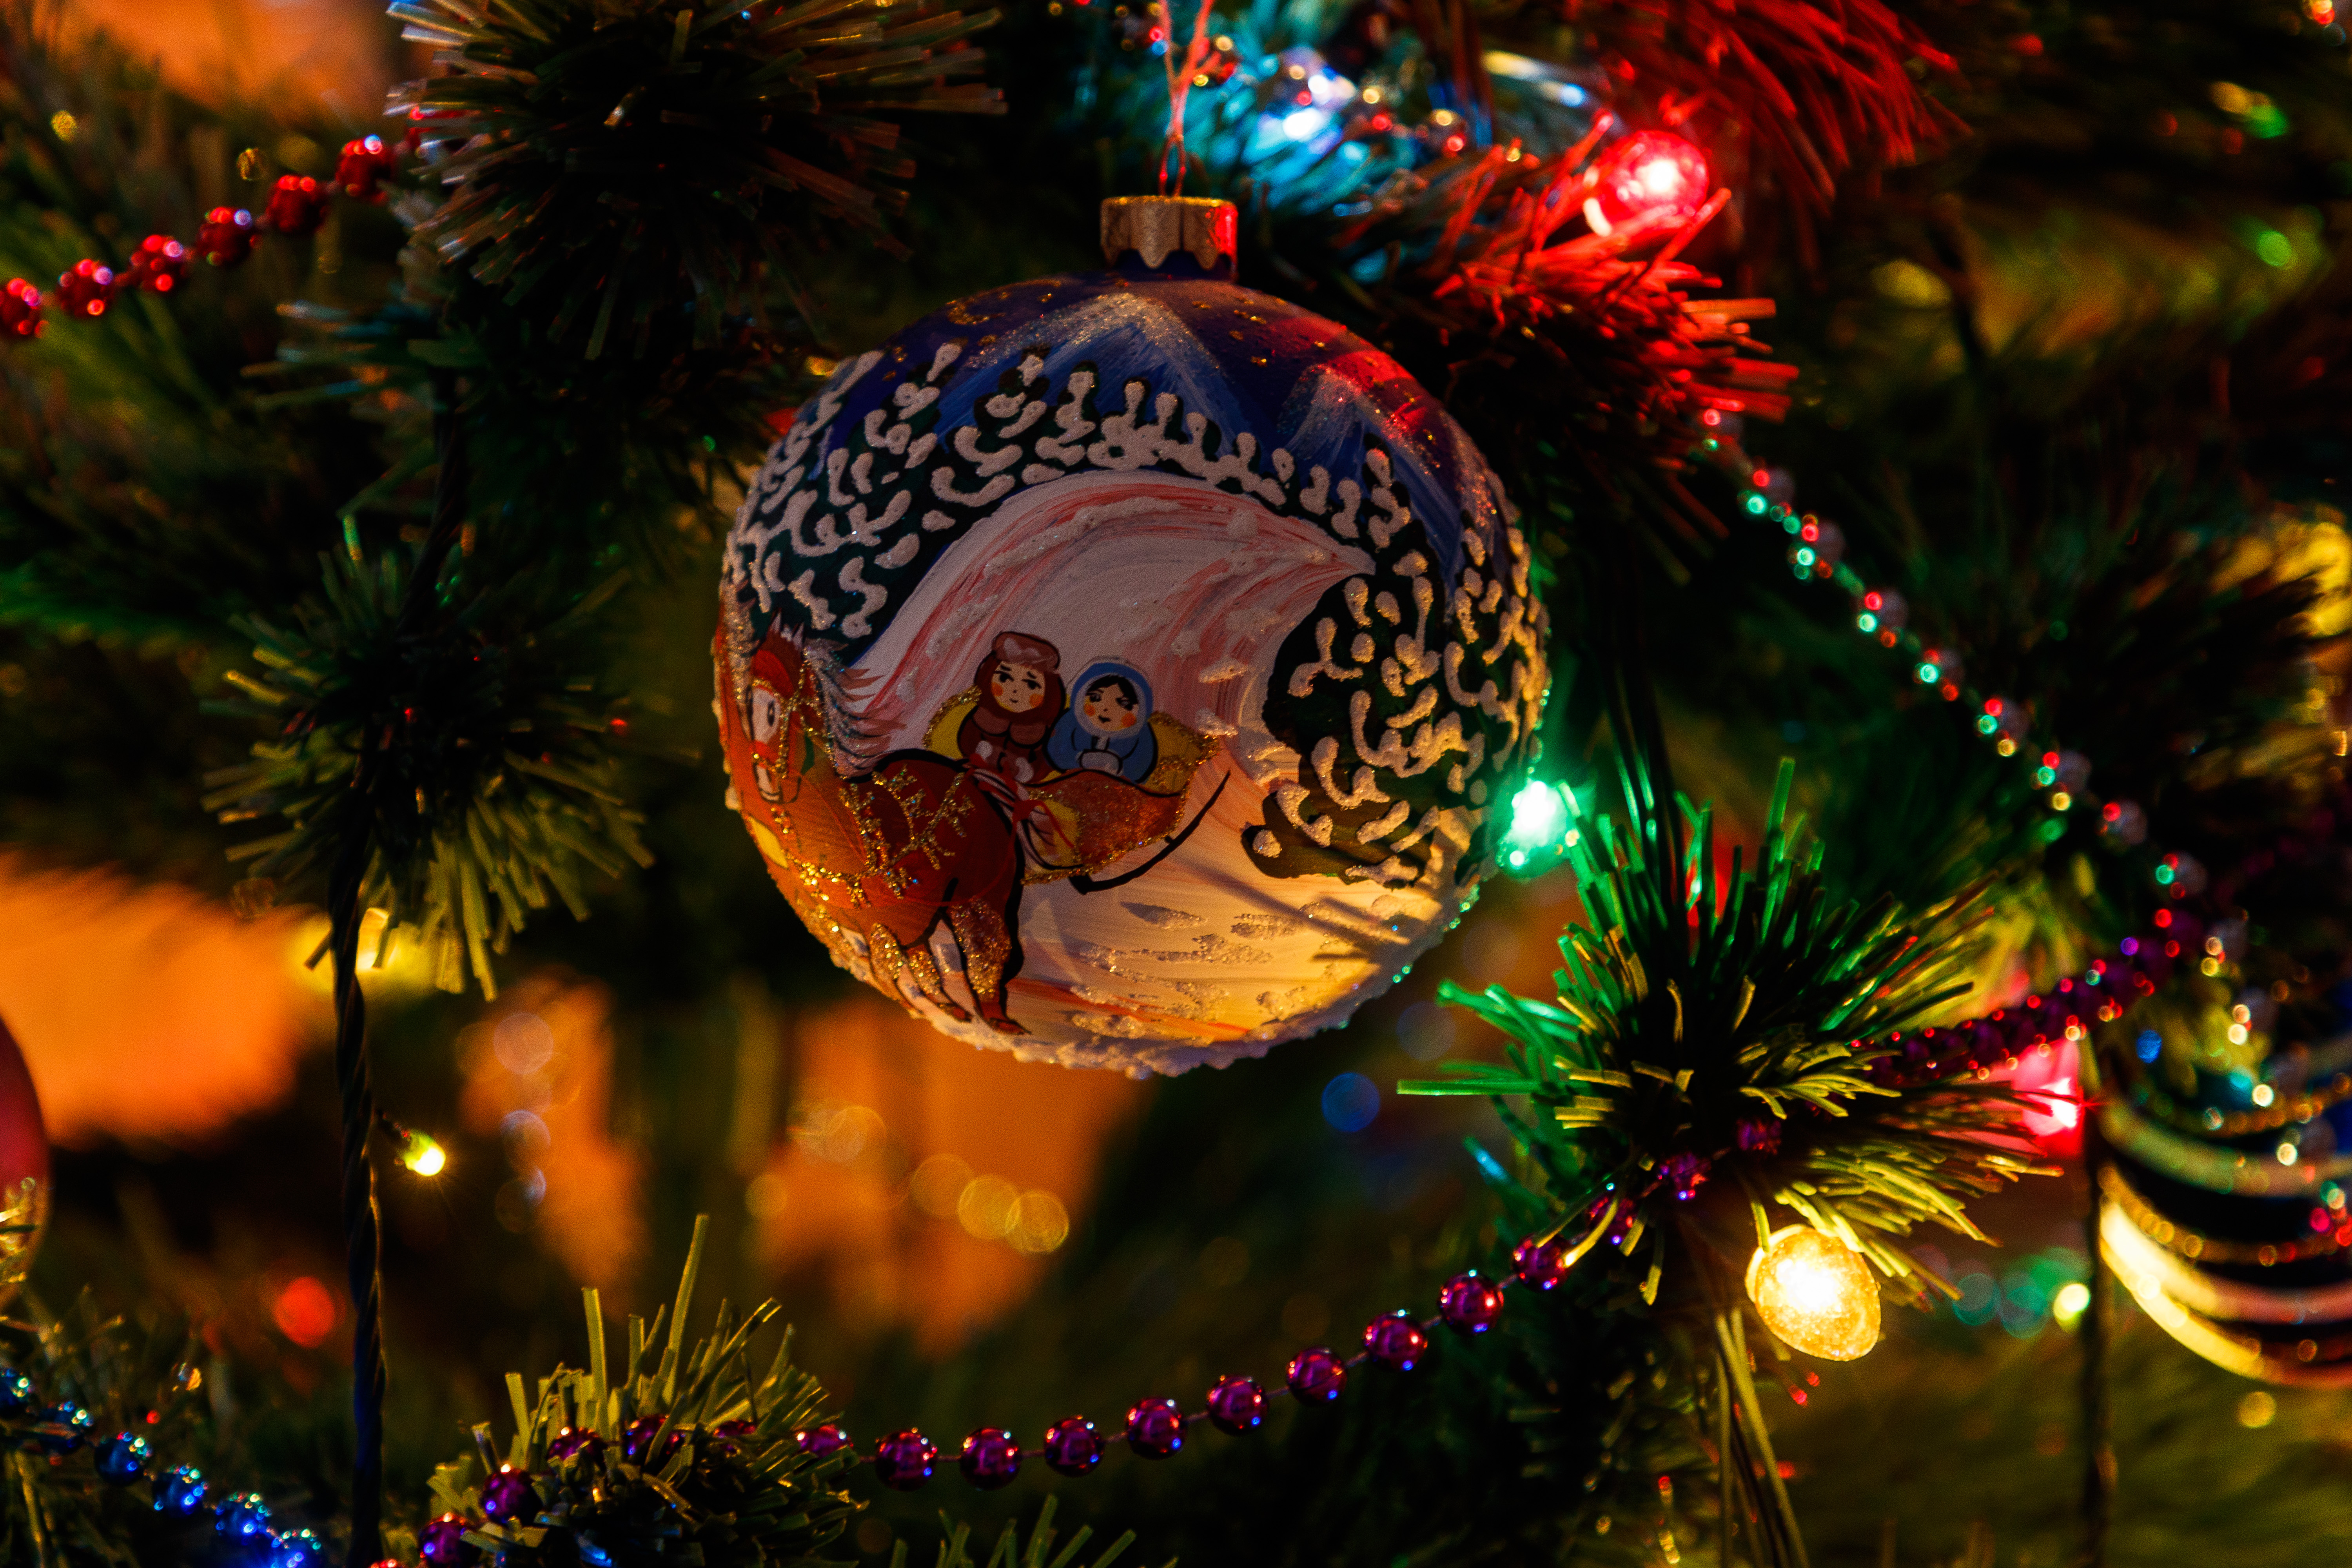
christmas, new year, christmas tree, christmas tree toy, decorations, christmas garland, winter, christmas ball, New Year's pictures, christmas pictures, holiday, balls, lights, night, shine, fun, event, christmas decoration, christmas ornament, Holiday ornament, tradition, christmas eve, ornament, pine family, festival, sphere, conifer, fir, christmas lights, evergreen, pine, spruce